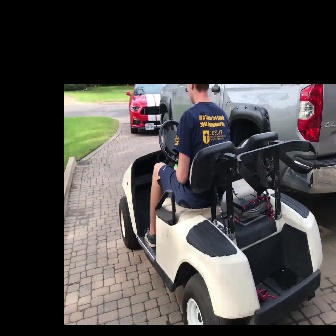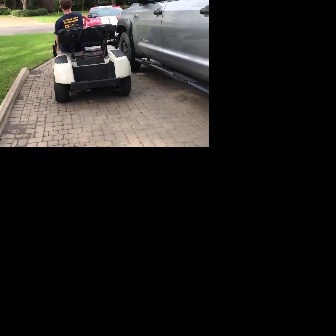
  Please identify the target specified by the bounding box [118,119,323,324] in the first image and locate it in the second image. Return the coordinates in [x_min,y_min,x_max,y_max] format.
Answer: [51,23,131,103]